Swell (ocean)

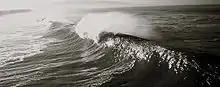
Breaking swell waves at Hermosa Beach, California

A swell, also sometimes referred to as ground swell, in the context of an ocean, sea or lake, is a series of mechanical waves that propagate along the interface between water and air under the predominating influence of gravity, and thus are often referred to as surface gravity waves. These surface gravity waves have their origin as wind waves, but are the consequence of dispersion of wind waves from distant weather systems, where wind blows for a duration of time over a fetch of water, and these waves move out from the source area at speeds that are a function of wave period and length. More generally, a swell consists of wind-generated waves that are not greatly affected by the local wind at that time. Swell waves often have a relatively long wavelength, as short wavelength waves carry less energy and dissipate faster, but this varies due to the size, strength, and duration of the weather system responsible for the swell and the size of the water body, and varies from event to event, and from the same event, over time. Occasionally, swells that are longer than 700m occur as a result of the most severe storms.